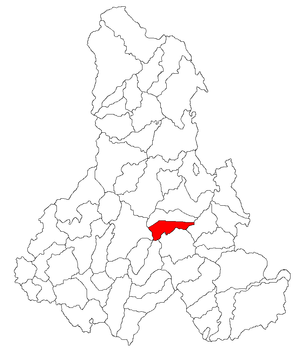
Mădăraș est une commune roumaine du județ de Harghita, dans la région historique de Transylvanie. Elle est composée d'un seul village, Mădăraș.